William Young House (New Albany, Indiana)

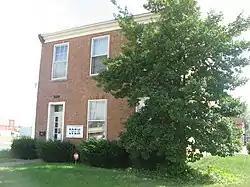
William Young House, September 2012

The William Young House is a historic home located at New Albany, Indiana. It was built about 1837, and is a two-story, three-bay, Federal style brick I-house. It features a two-story porch alongside the rear ell. Much of the interior remains intact. The house is open as a museum.